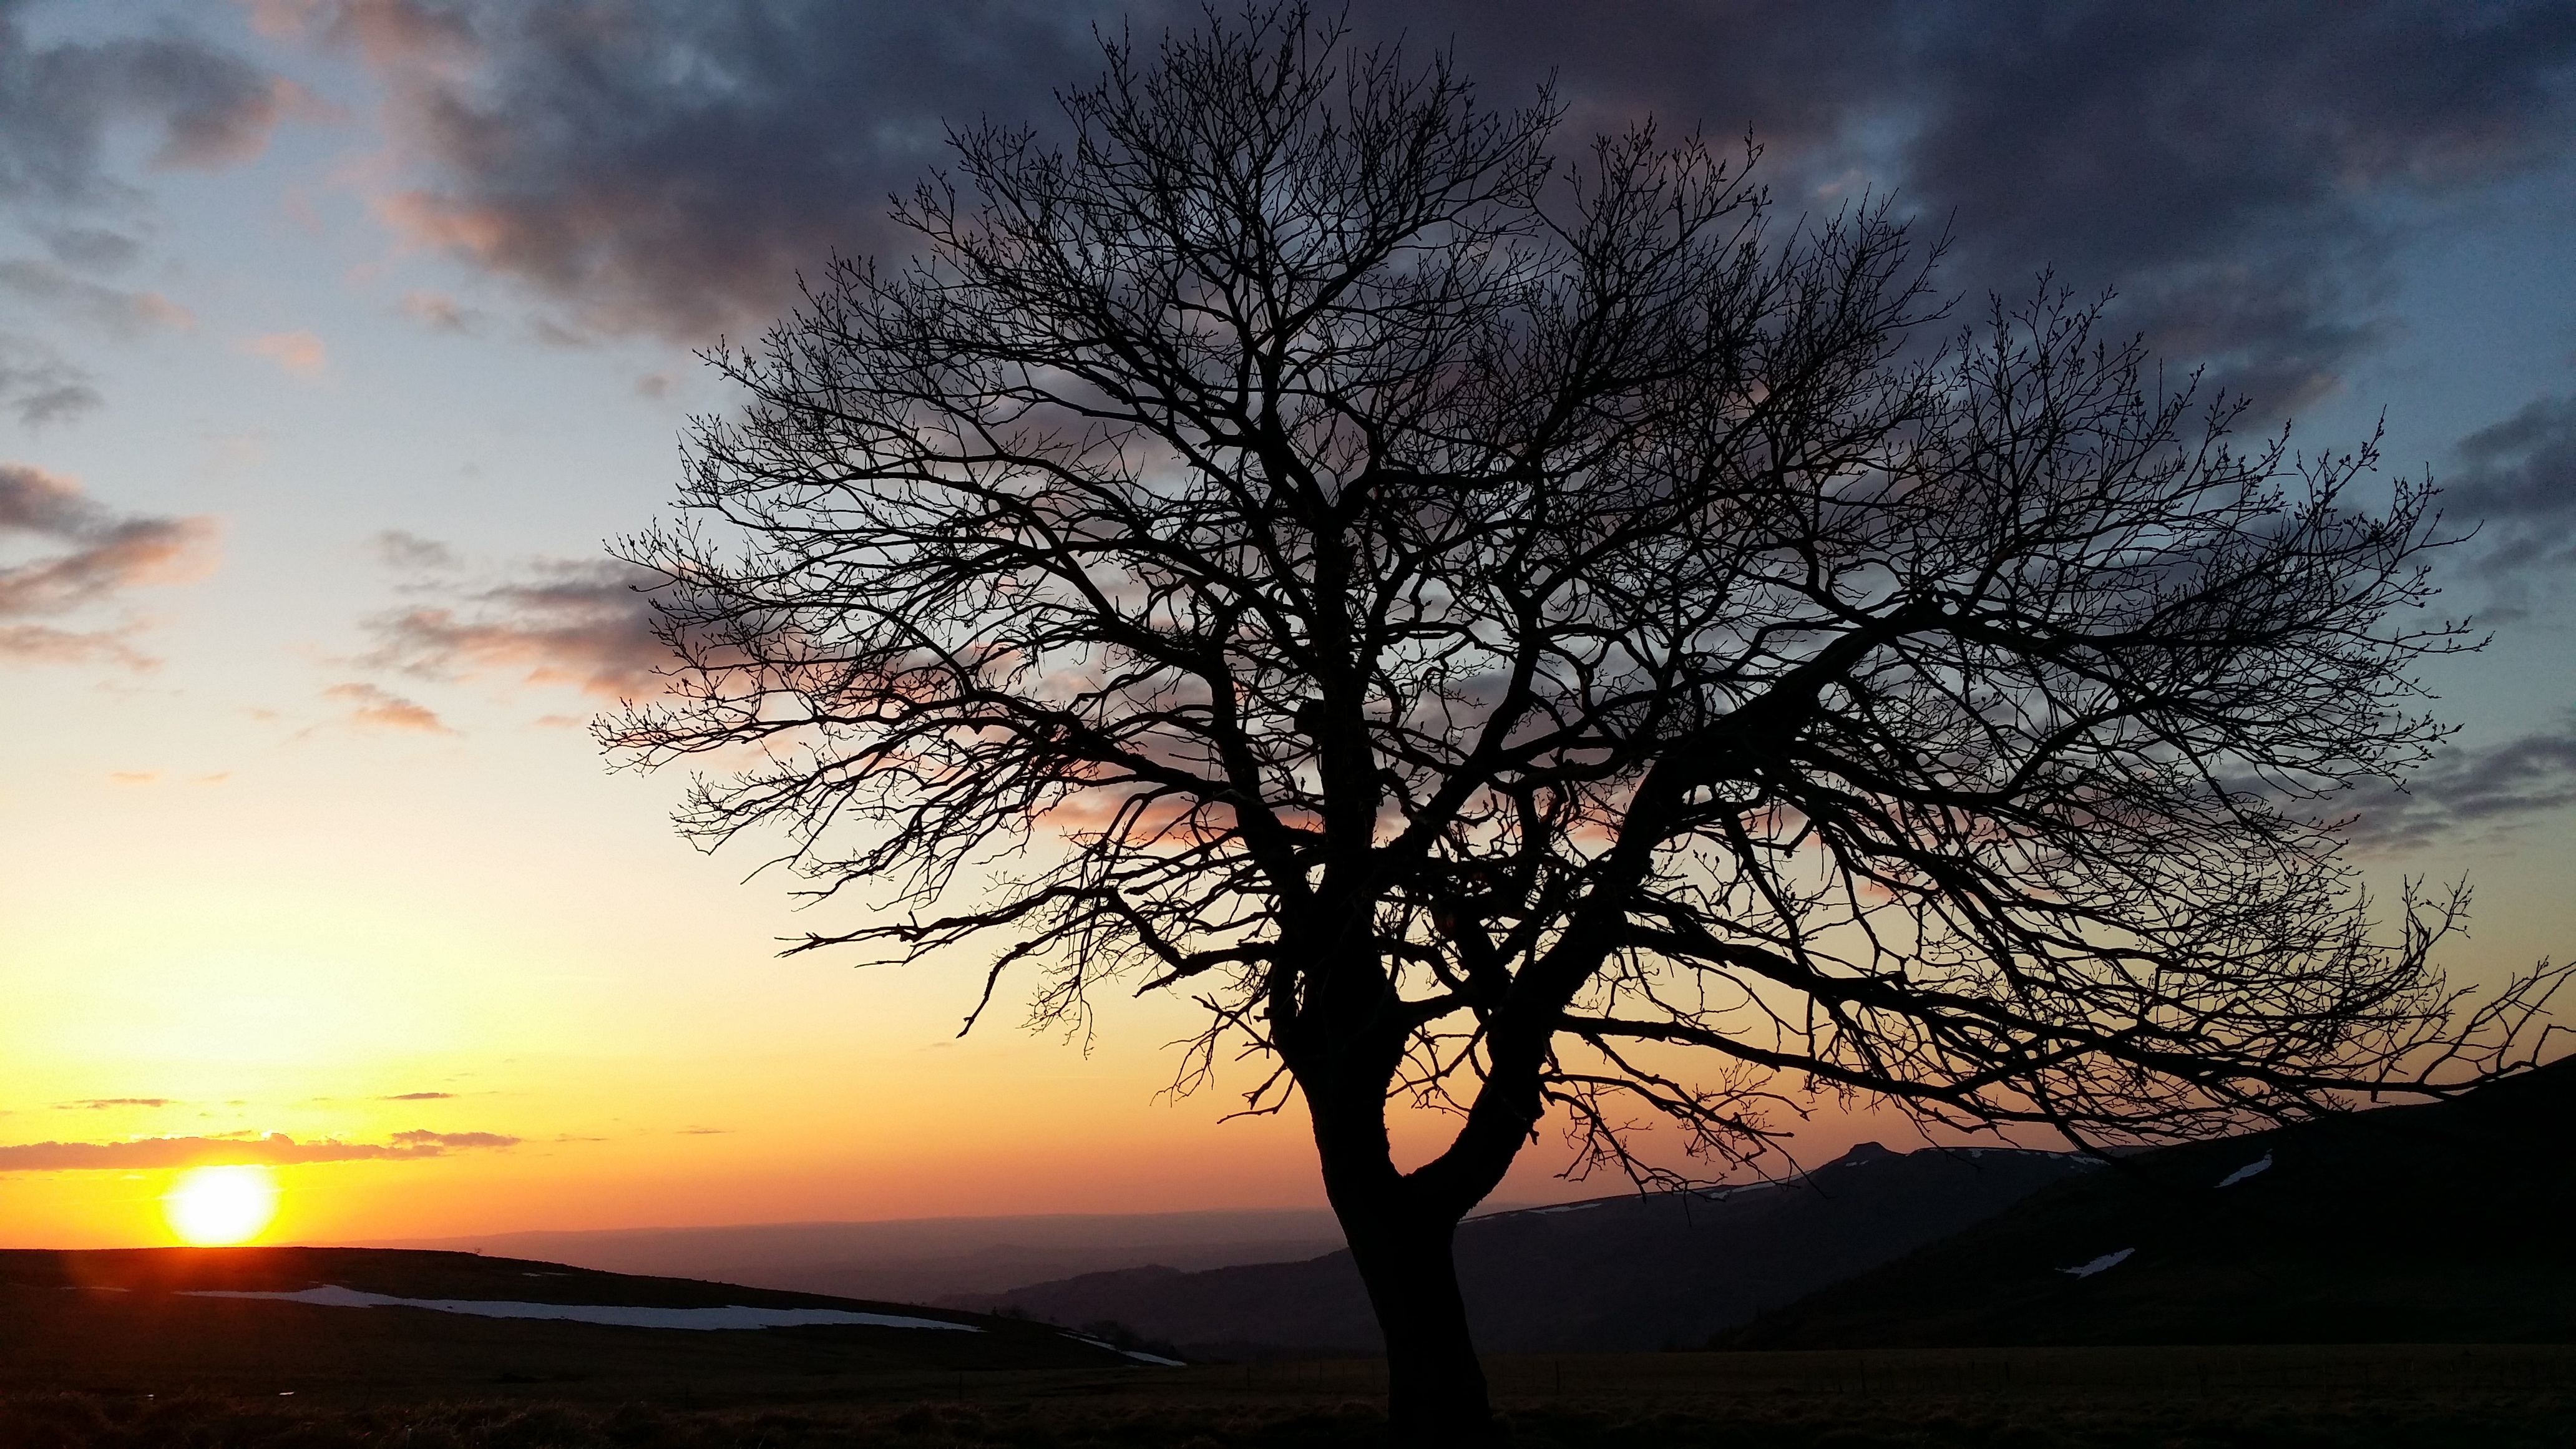
tree, nature, branch, cloud, plant, sky, sunrise, sunset, sunlight, morning, dawn, dusk, evening, auvergne, serenity, sundown, afterglow, atmospheric phenomenon, woody plant